Pukara

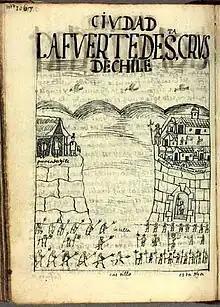

Inca pukaras were mostly located near the frontiers of the Inca Empire. The greatest concentration is in northern Ecuador, indicating that the Incas encountered the sternest resistance to their expansion there, an assumption confirmed by the early Spanish chroniclers of Inca history. North of Quito, the Incas met stiff opposition from several chiefdoms, collectively called the Pais Caranqui. The Pambamarca Fortress Complex was a group of pukaras built by the Incas to prosecute the war against the Cayambe people. Other pukaras grouped around the town of Caranqui facilitated the final defeat of the chiefdoms and their incorporation into the Inca Empire. These wars probably took place between 1490 and 1520. Peru has hundreds of towns, ruins, and locations with the name of Pucara; however, it is not known how many of these sites were actually built or maintained during the Inca Empire or if were actual fortresses in first place, as it has been customary since the colony to designate as "pucara" whichever place seemingly appearing to have been a fortress, despite the fact that it may have never been used as such.